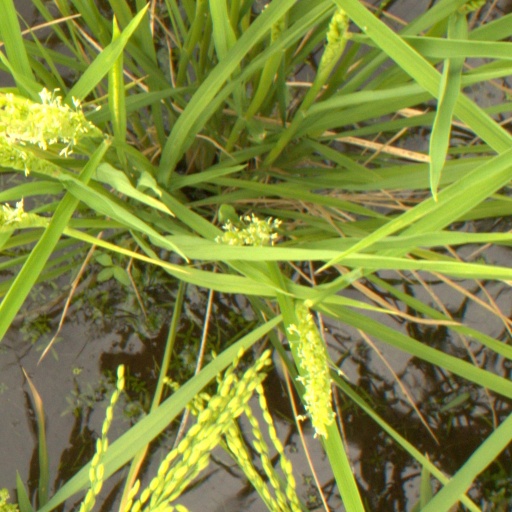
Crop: rice